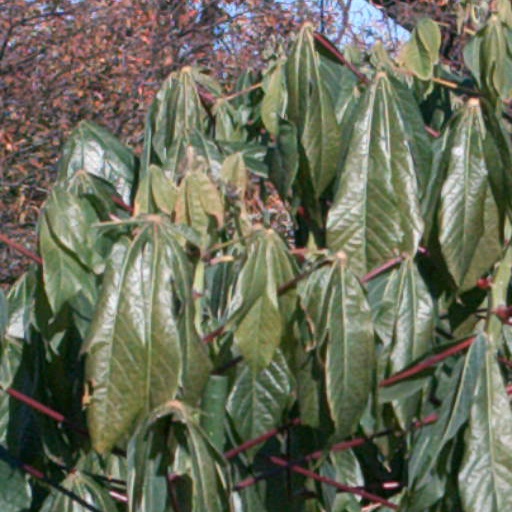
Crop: cassava